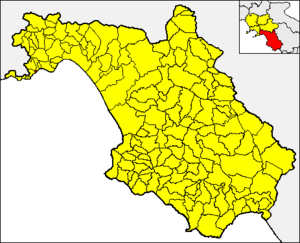
Atrani est une commune italienne de la province de Salerne dans la région Campanie en Italie.